Cathy Bennett

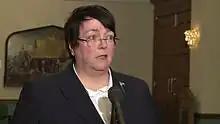
Bennett in April 2016.

Cathy Bennett is a Canadian businesswomen and politician in Newfoundland and Labrador, Canada. She represented the electoral district of Virginia Waters in the Newfoundland and Labrador House of Assembly from 2014 to 2018.